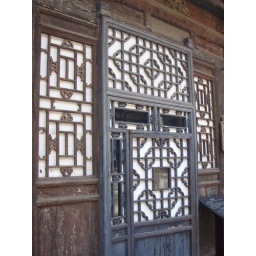
Paper is still used instead of glass in the oldest buildings in Pingyao.